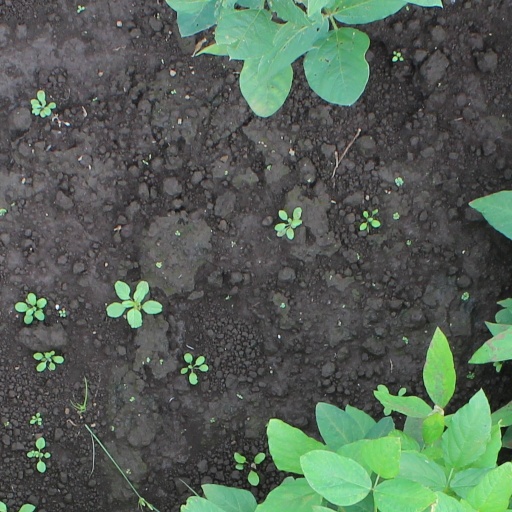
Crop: soybean